Battle of Oriskany

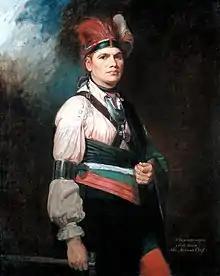
Mohawk Chief Joseph Brant, 1776 portrait by George Romney

Herkimer's messengers reached the fort at around 11 a.m., and Colonel Gansevoort organized the requested sortie. Lieutenant Colonel Marinus Willett led 250 men from the fort and raided the nearly deserted enemy camps to the south, driving away the few people left in them (including women) and taking four prisoners along the way. They collected blankets and other personal possessions from the indigenous camps, and they also raided John Johnson's camp, taking his letters and other writings.